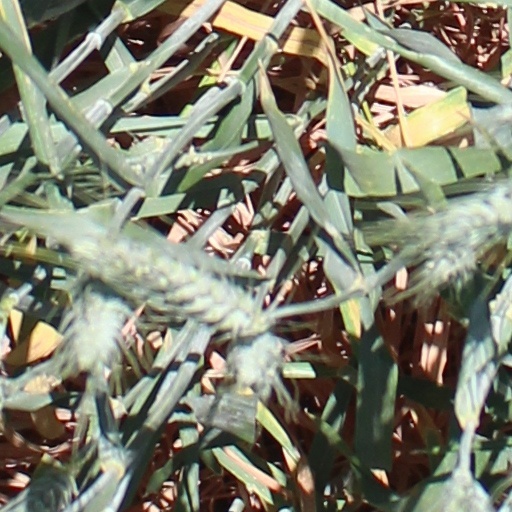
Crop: wheat